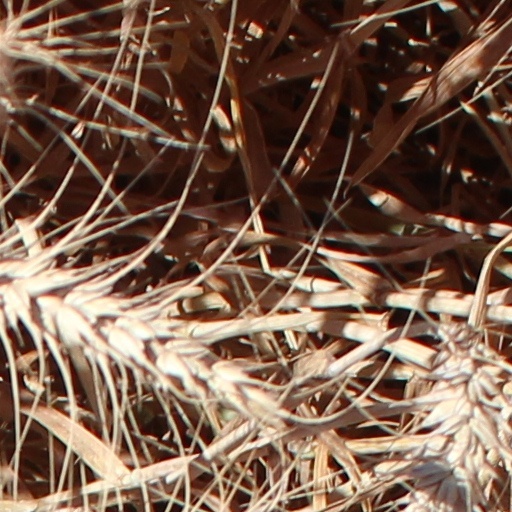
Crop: wheat